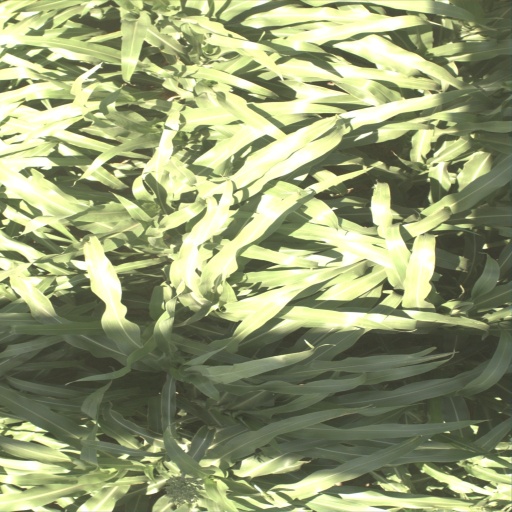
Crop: sorghum